List of NME number-one singles of the 1960s

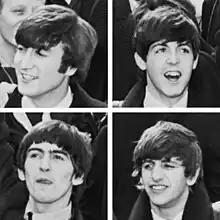
The Beatles had eighteen number-one singles on the "NME" chart, only one of which never topped the "Record Retailer" chart.

The "NME" (or "New Musical Express") was a British weekly popular music newspaper. Record charts in the United Kingdom began on 14 November 1952 when "NME" imitated an idea started in American "Billboard" magazine compiled their own hit parade. Until 15 February 1969, when the British Market Research Bureau (BMRB) chart was established, many periodicals compiled their own charts. During this time the BBC used aggregated results of the prominent "NME", "Melody Maker", "Disc", "Record Mirror" and, later, "Record Retailer" charts to compile their "Pick of the Pops" chart. Prior to 1969 there was no universally accepted source or "official" singles chart; however, the Official Charts Company and Guinness' British Hit Singles & Albums regard the canonical sources for this period as "NME" before 10 March 1960 and "Record Retailer" from then until the BMRB took over in 1969. Although "Record Retailer" is now the most predominantly used source for charting music in the 1960s, "NME" had the biggest circulation of charts in the decade and was more widely followed. After the BMRB was formed, the "NME" continued compiling its own chart up until 14 May 1988.